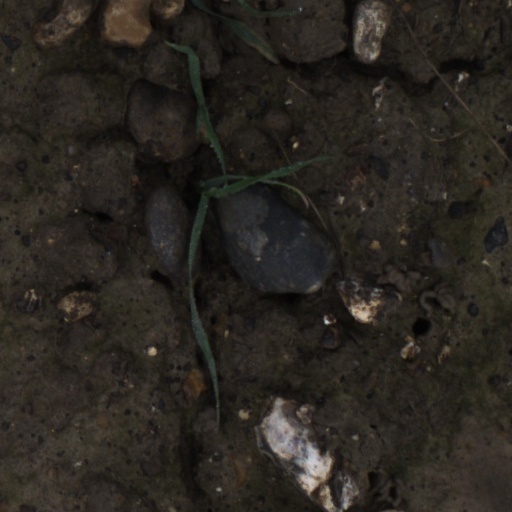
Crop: wheat